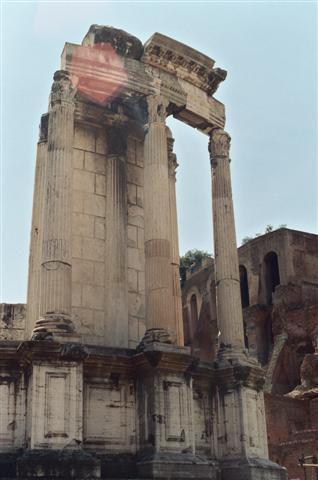
Weather: sun or clear